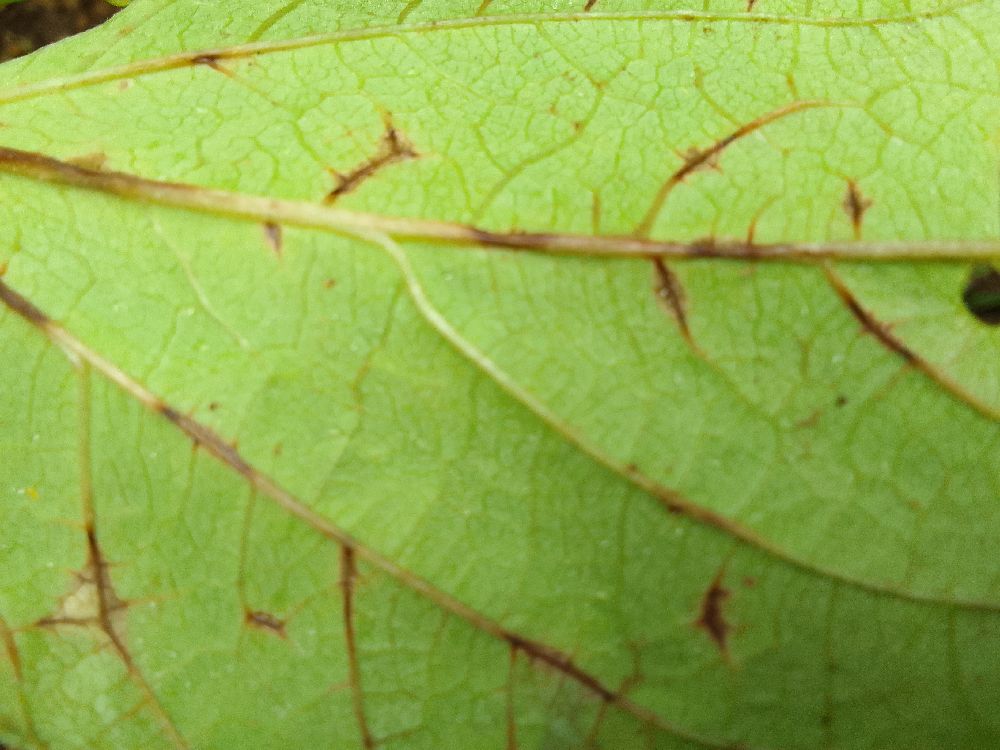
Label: anthracnose